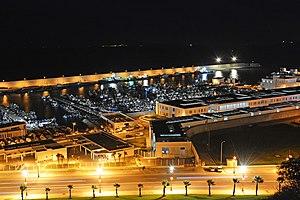
Photo de nuit du port de pêche de Tanger avec son bassin et ses batiments
Le port de Tanger Ville est un port marocain situé à l'entrée du détroit de Gibraltar, dans la ville de Tanger, au Maroc. Il est construit devant la Kasbah en bordure ouest de la rade de Tanger, dans la baie entre le Cap Spartel et le Cap Malabata.